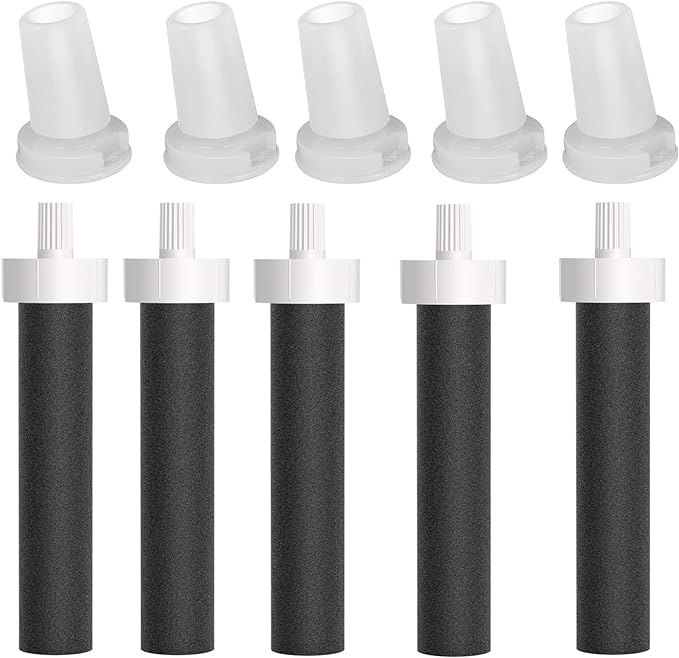
MLKSI Water Bottle Mouthpiece Replacement and Water Bottle Filter
Brand: MLKSI
About This Solve the Discoloration of Bite: After using the water bottle for a period of time, we will always find that the valve is seriously discolored. Use these for brita mouthpiece replacement valves to match your water bottle perfectly, and you will have a new looking bottle! Update Your Water Bottle Usage Habits: It is recommended to replace the mouthpiece replacement for brita water bottle every three months to ensure that your bottle is always in the best condition. Food-Grade Material: These for brita water bottle mouthpiece replacement made of high-quality food-grade silicone material, which are safe and BPA-free, and makes it an ideal mouthpiece replacement for your water bottle. Trusted quality water bottle accessories for brita filter water bottle. Accurate Compatibility: These bite valve for brita replacement parts Compatible with Brita filter water bottles series, including for Brita Stainless Steel Water Filter Bottle 32oz, 20oz and for Brita Plastic Water Filter Bottle 36oz, 26oz. Before purchasing, please confirm the model size first! Overview Material : Stainless Steel External Testing Certification : FDA Brand : MLKSI Unit Count : 4.0 Count
Category: Home & Garden > Kitchen & Dining > Kitchen Appliance Accessories > Water Cooler Accessories